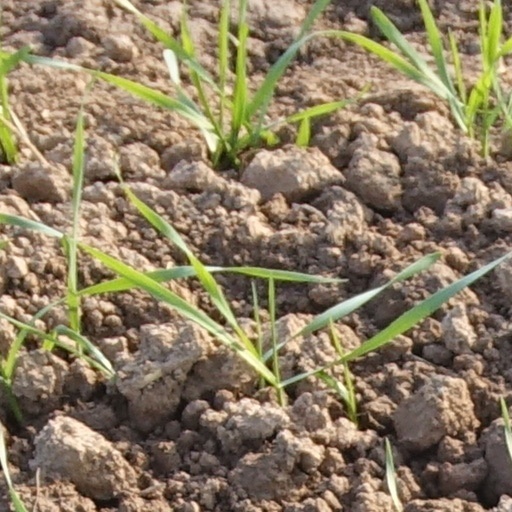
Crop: wheat